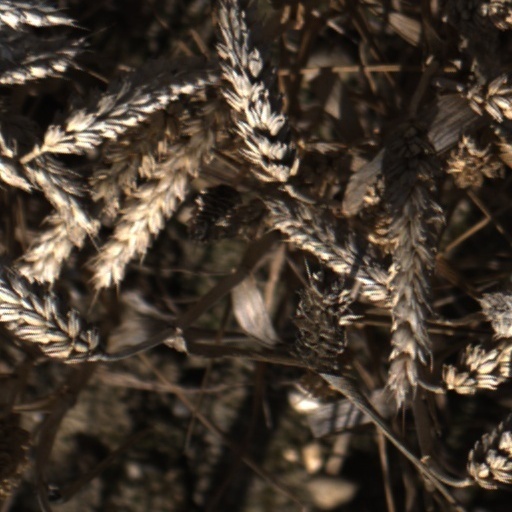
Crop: wheat